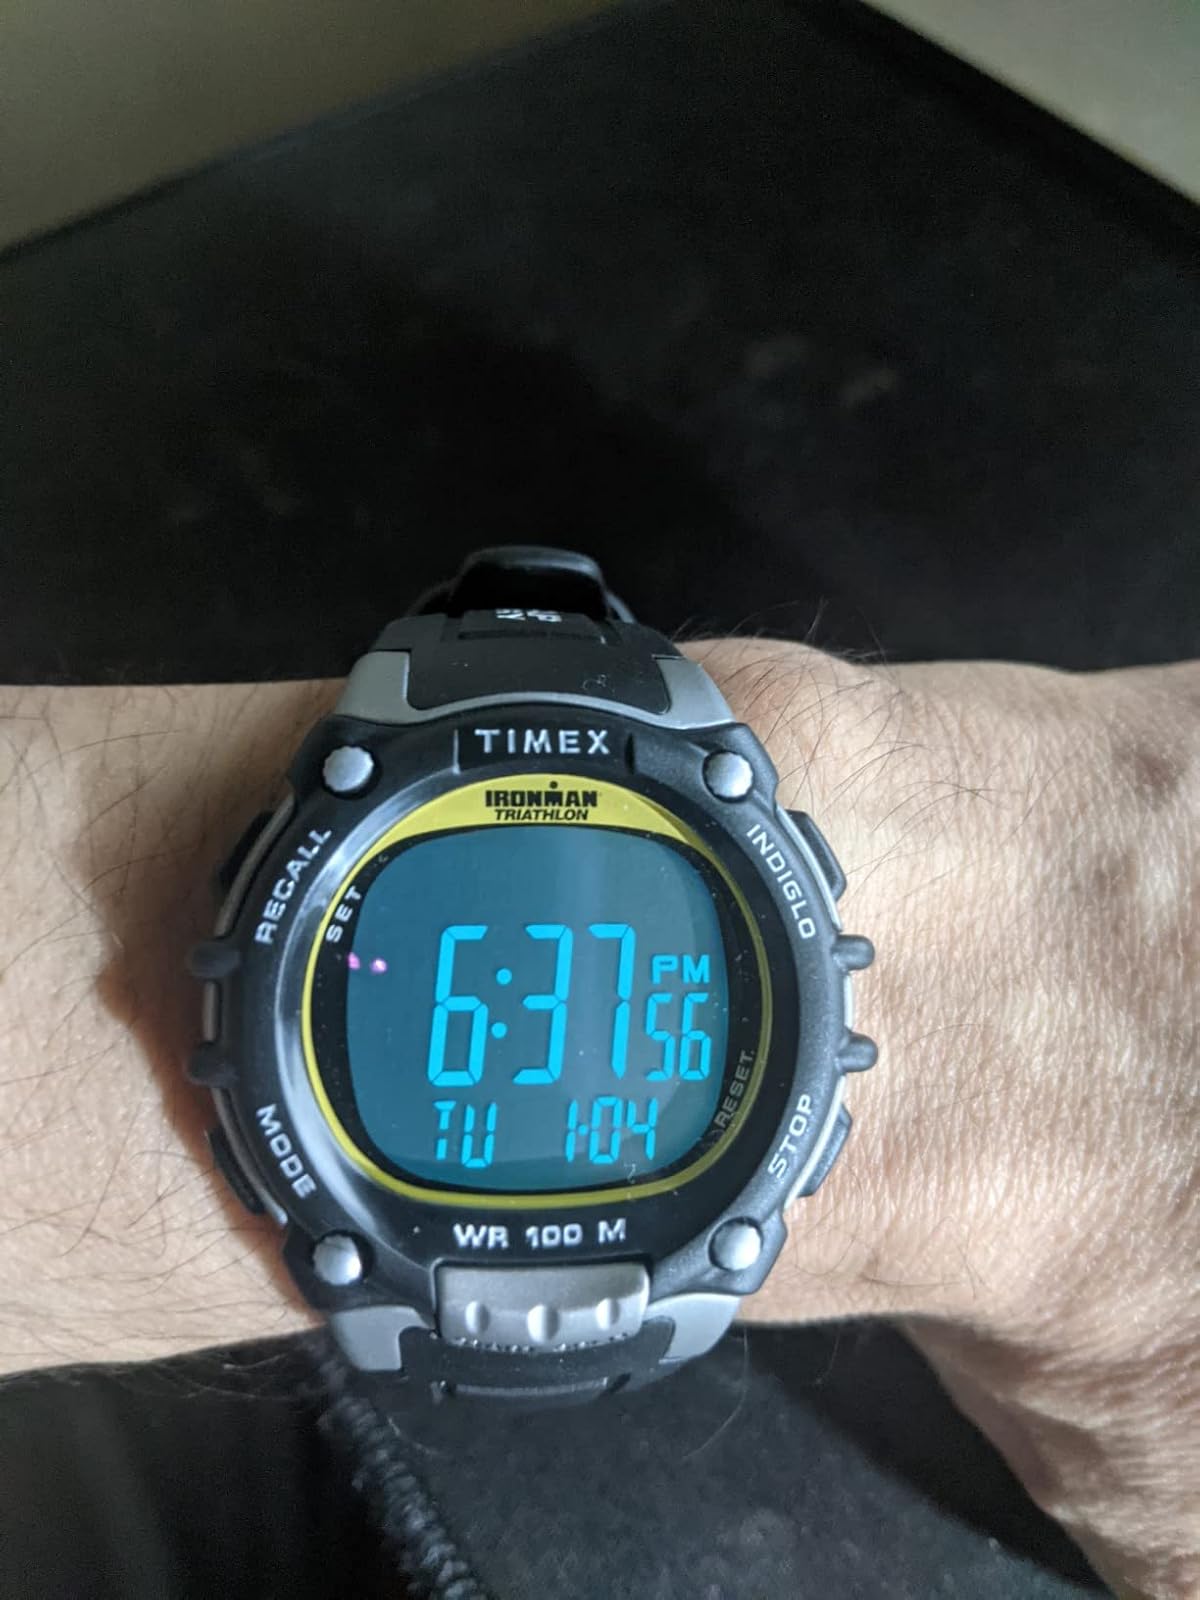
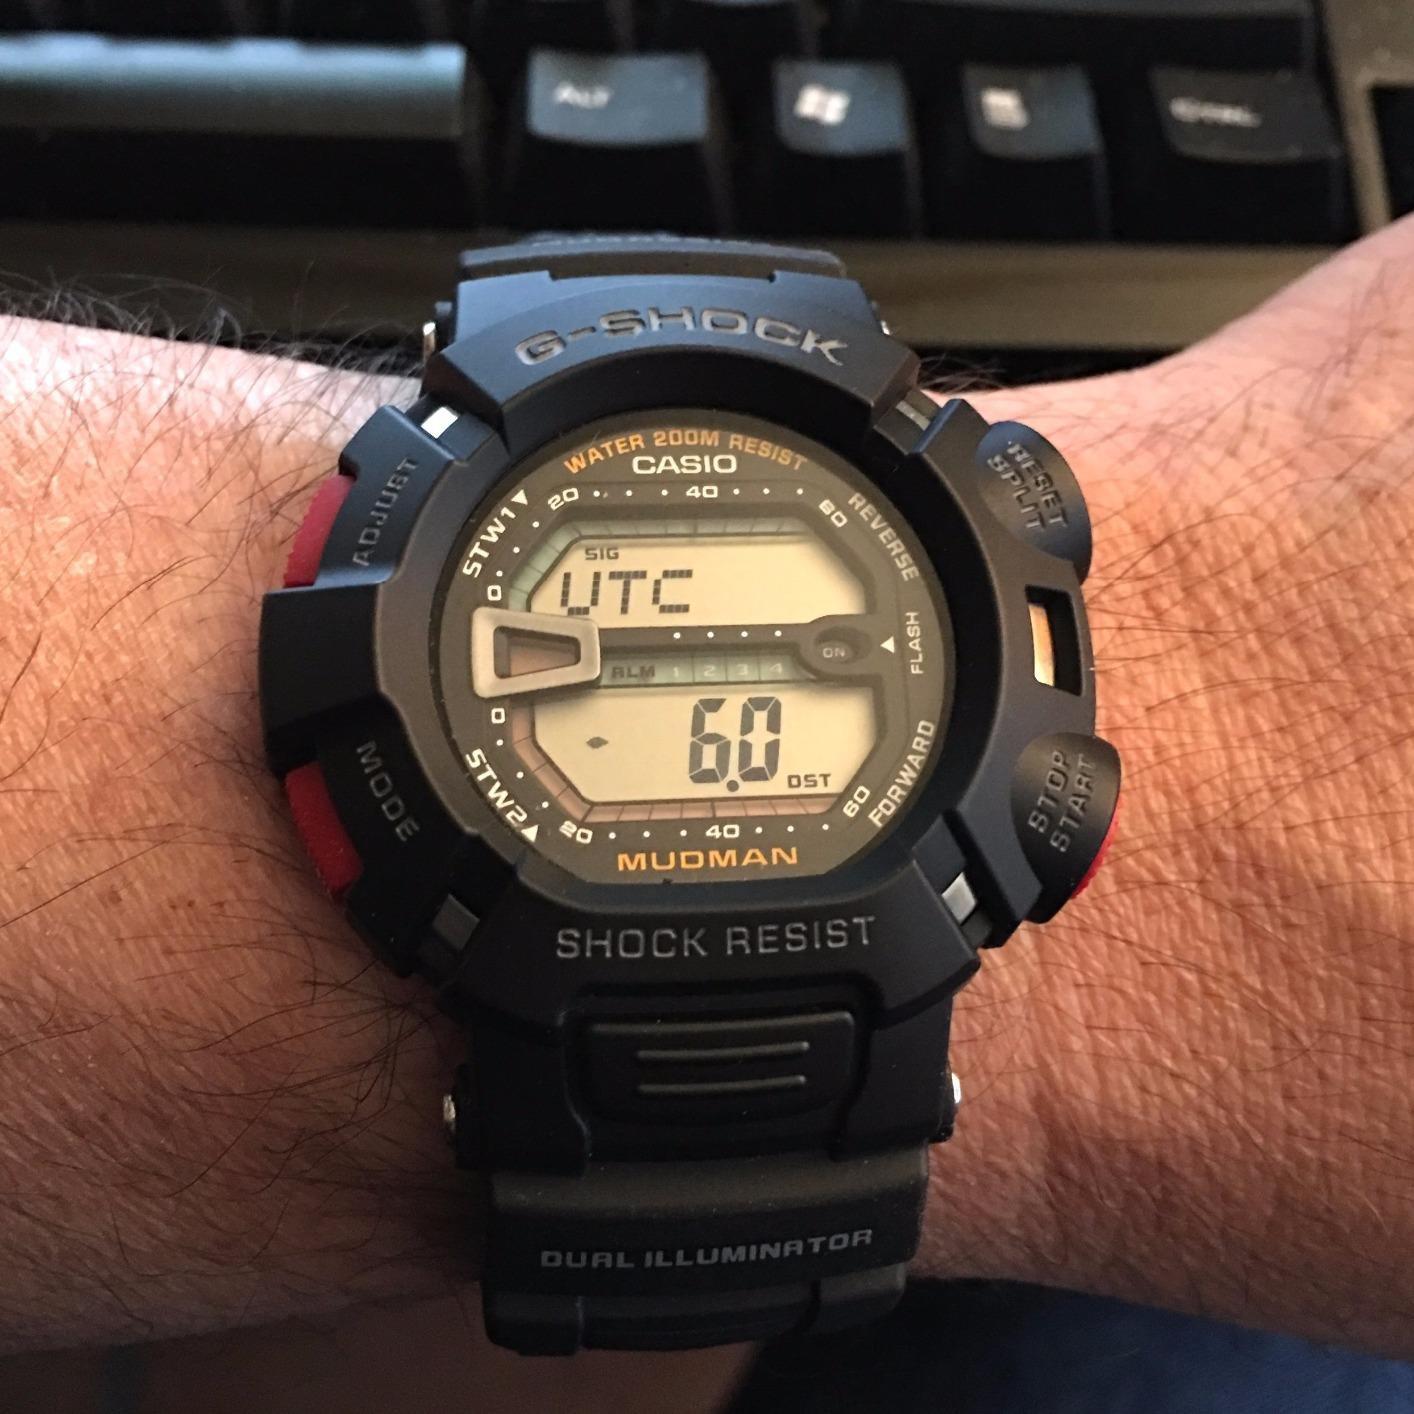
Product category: accessories_watch
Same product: no